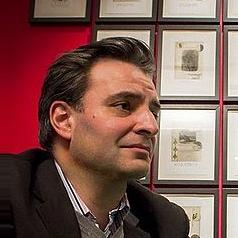
Age: 43